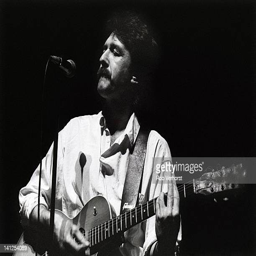
musical artist performs on stage